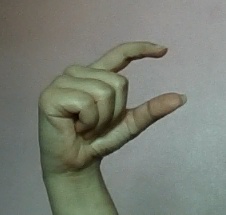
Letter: dal